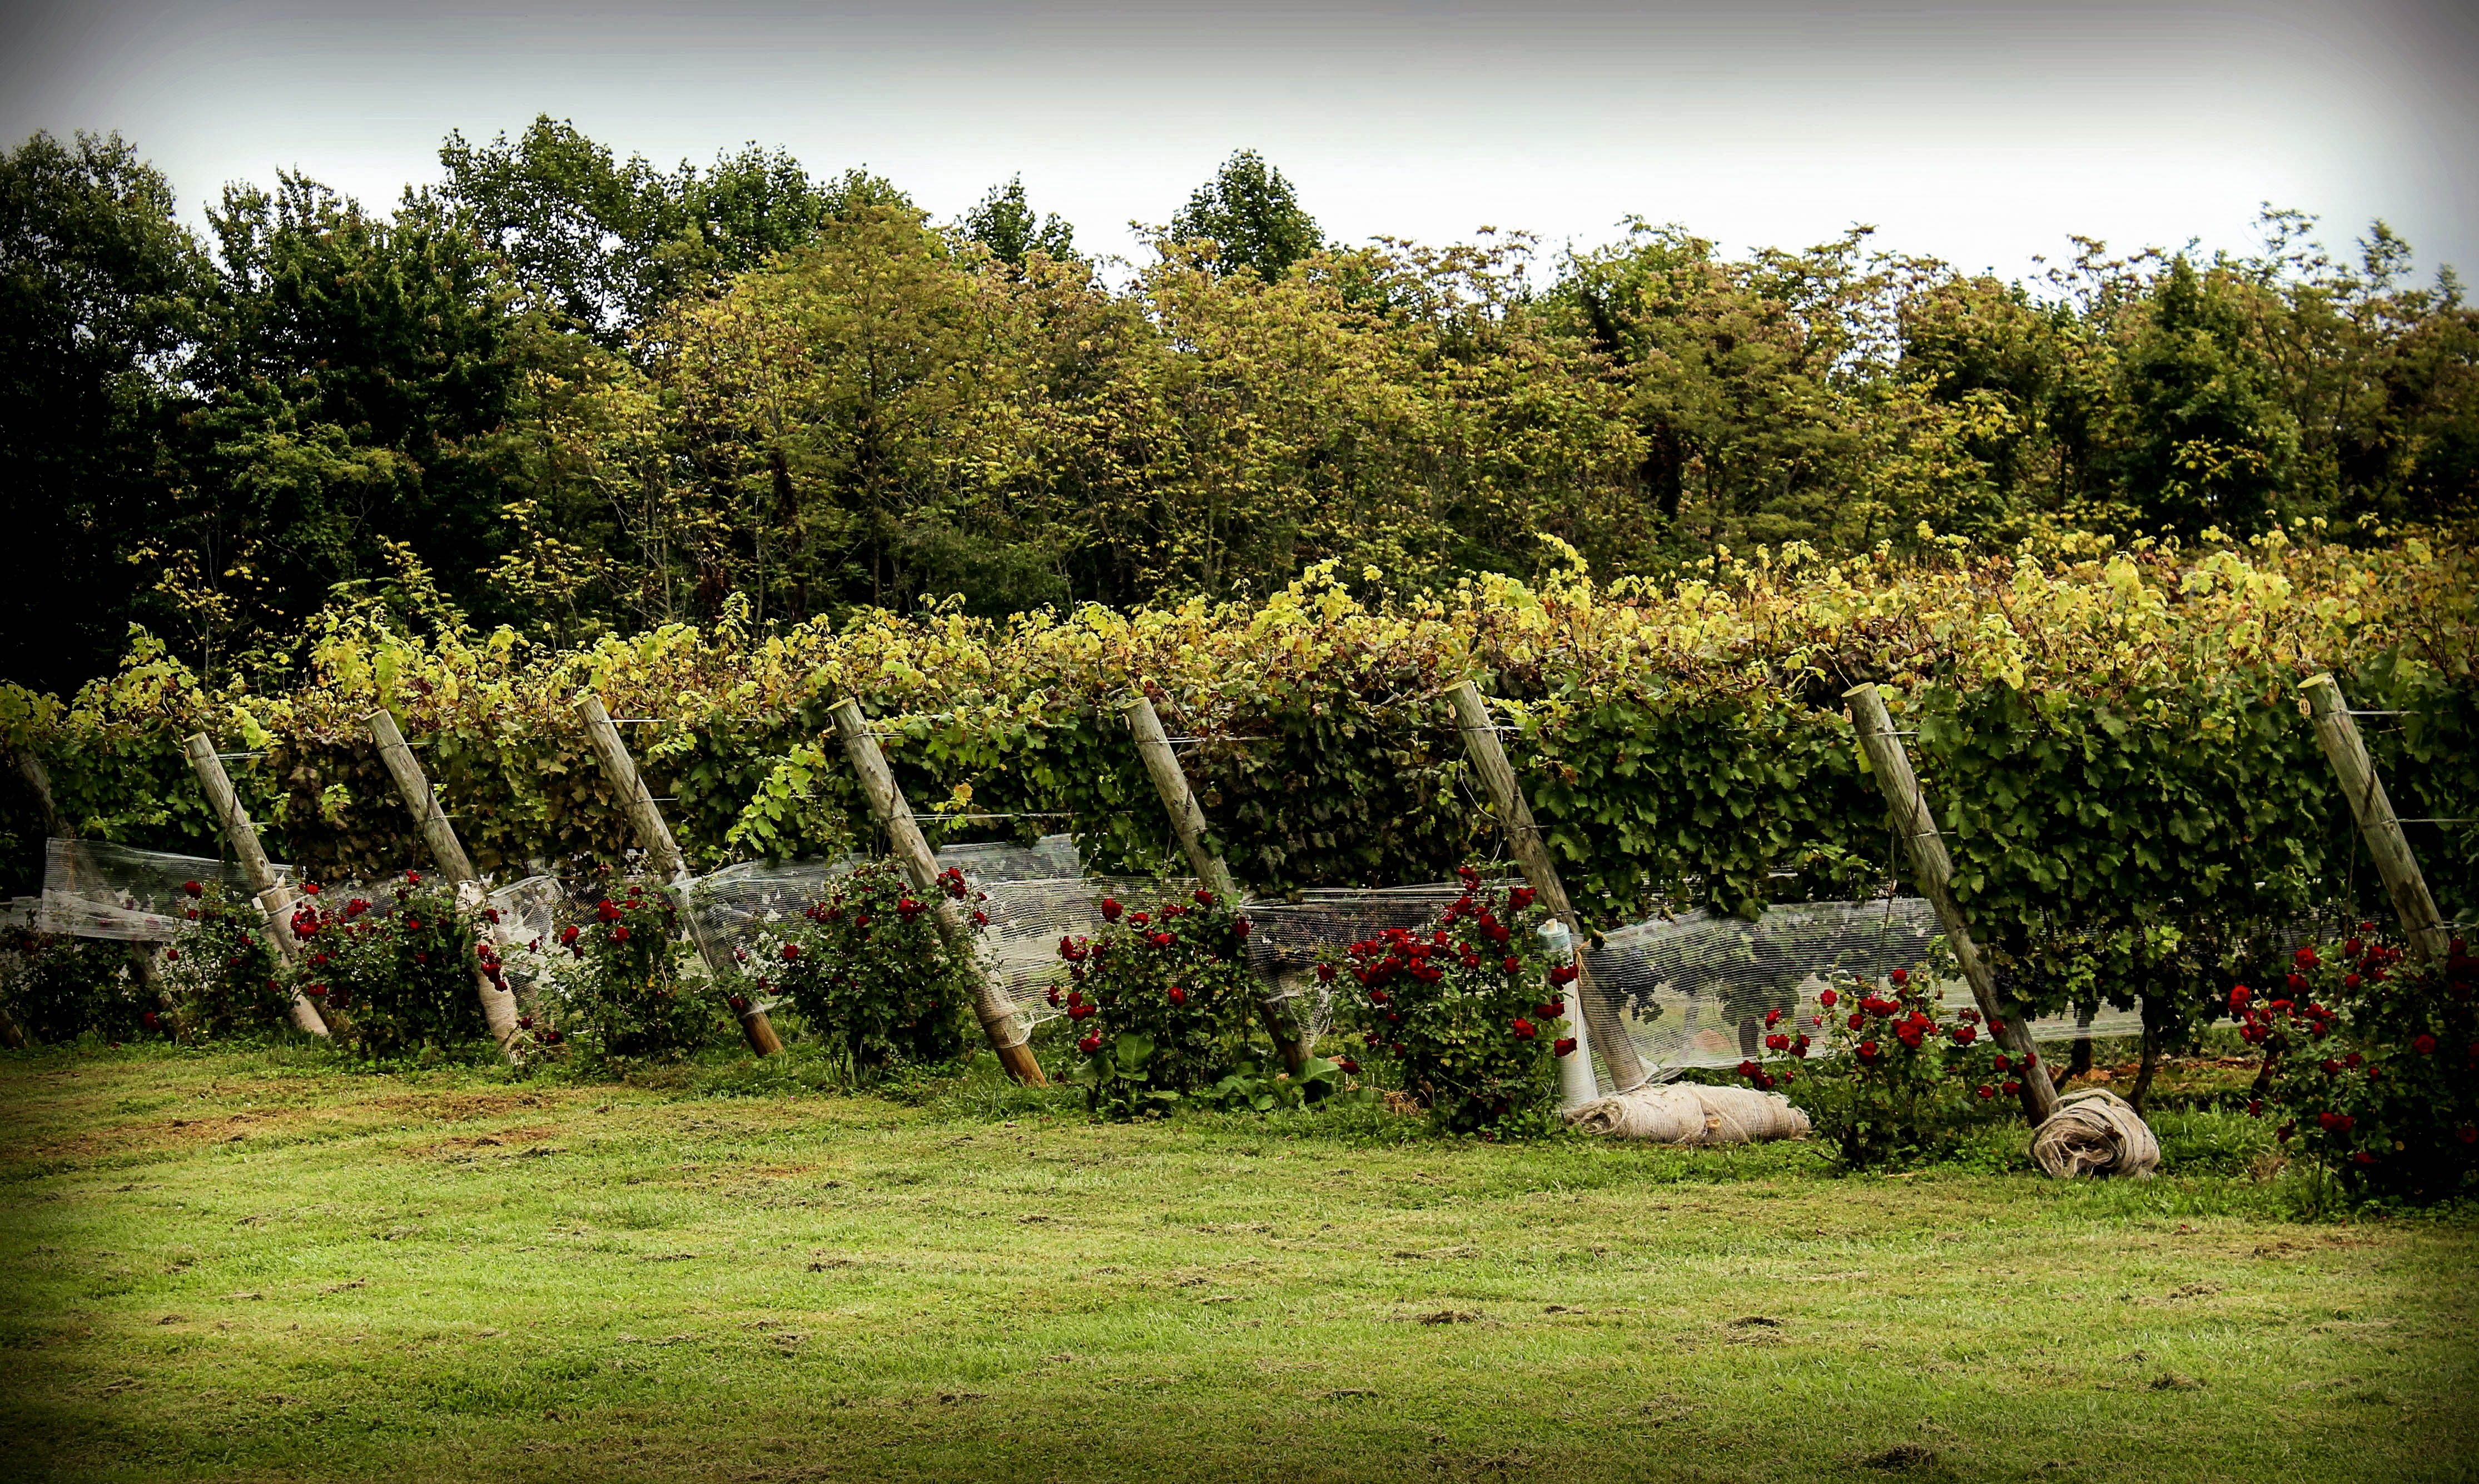
tree, nature, grass, bird, plant, vine, vineyard, wine, row, field, farm, lawn, meadow, countryside, sunlight, leaf, flower, country, ripe, rural, green, harvest, autumn, backyard, botany, industry, agriculture, garden, flora, roses, shrub, growing, plantation, woodland, protection, yard, protect, winery, rural area, deterrent, woody plant, bird netting